Justin Morneau

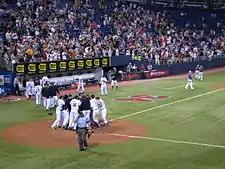
Home run for Morneau, Hubert H. Humphrey Metrodome

Morneau did not attend college, despite receiving many attractive offers from NCAA schools. He was selected by the Twins in the third round (89th overall) of the 1999 Major League Baseball draft. He converted to first base in 2001 while playing for the Class-A Quad Cities River Bandits. In six minor league seasons, he hit .310 with 87 home runs, 153 RBI and 122 doubles.